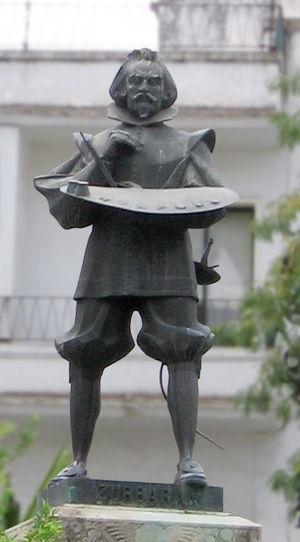
Francisco de Zurbarán est un peintre du Siècle d'or espagnol. Contemporain et ami de Diego Vélasquez, Zurbarán se distingue dans les peintures religieuses — où son art révèle une grande force visuelle et un profond mysticisme — et il devient un artiste emblématique de la Contre-Réforme. D'abord très marqué par Le Caravage, son style austère et sombre évolue pour se rapprocher des maîtres maniéristes italiens. Ses représentations s'éloignent du réalisme de Vélasquez et ses compositions s'éclaircissent dans des tons plus acides.